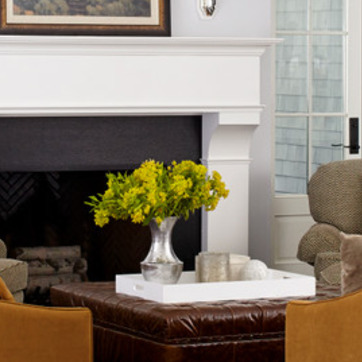
Material: foliage